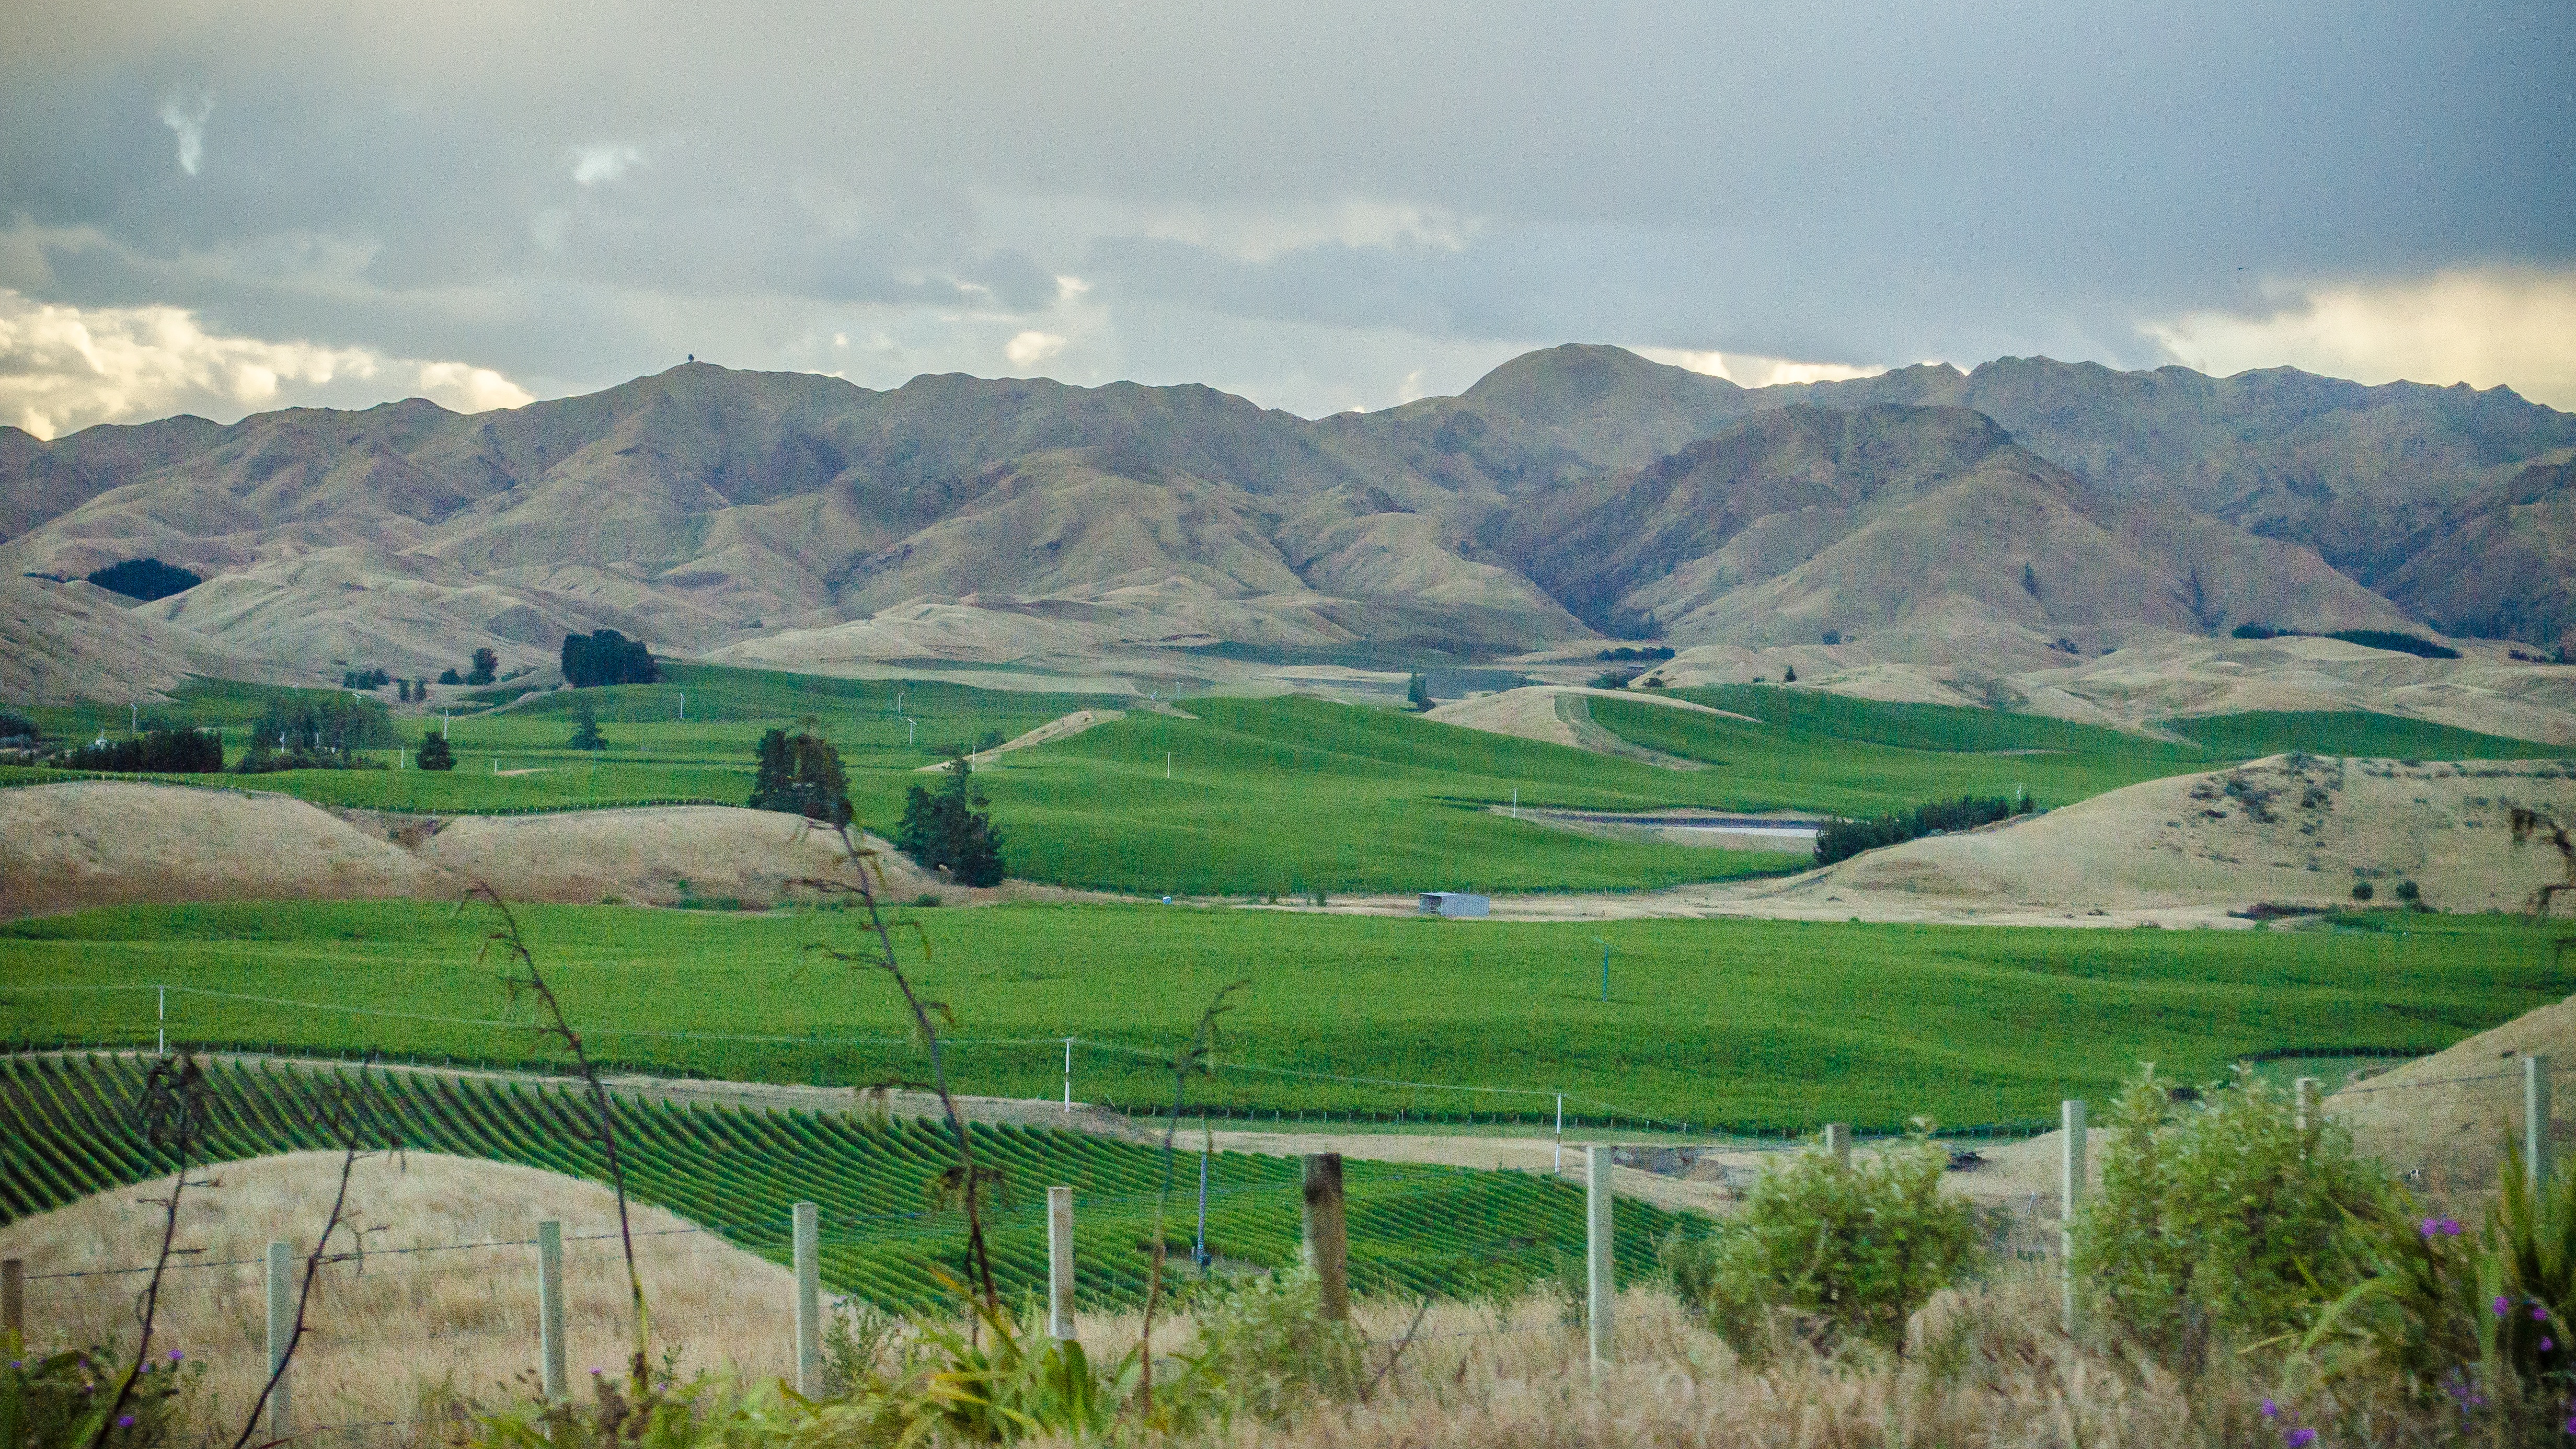
landscape, nature, mountain, cloud, sky, field, meadow, prairie, hill, lake, view, valley, mountain range, pasture, reservoir, agriculture, highland, plain, mountain road, clouds, fields, mountains, grassland, plateau, fell, loch, vineyards, rural area, landform, aerial photography, geographical feature, mountainous landforms, sport venue